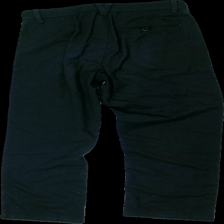
View: back
Type: Trousers
Category: Unisex
Brand: Not in the list
Brand text on label: Vailent
Colors: Black
Material: 52% cotton, 48% polyester
Cut: Regular
Size: XS
Season: All
Price range: 50-100
Recommended usage: Reuse